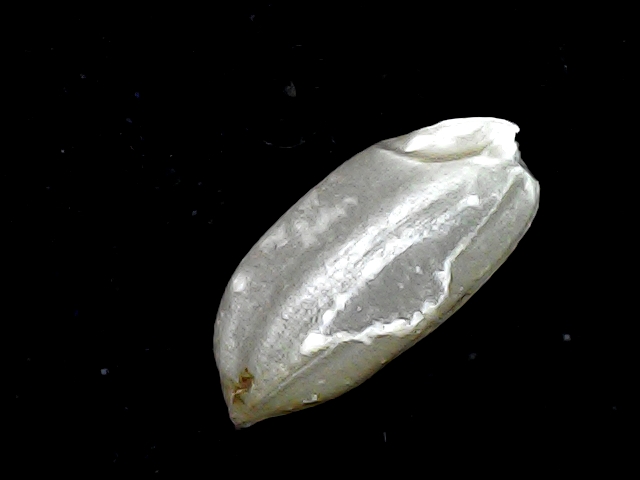
Rice variety: BD39